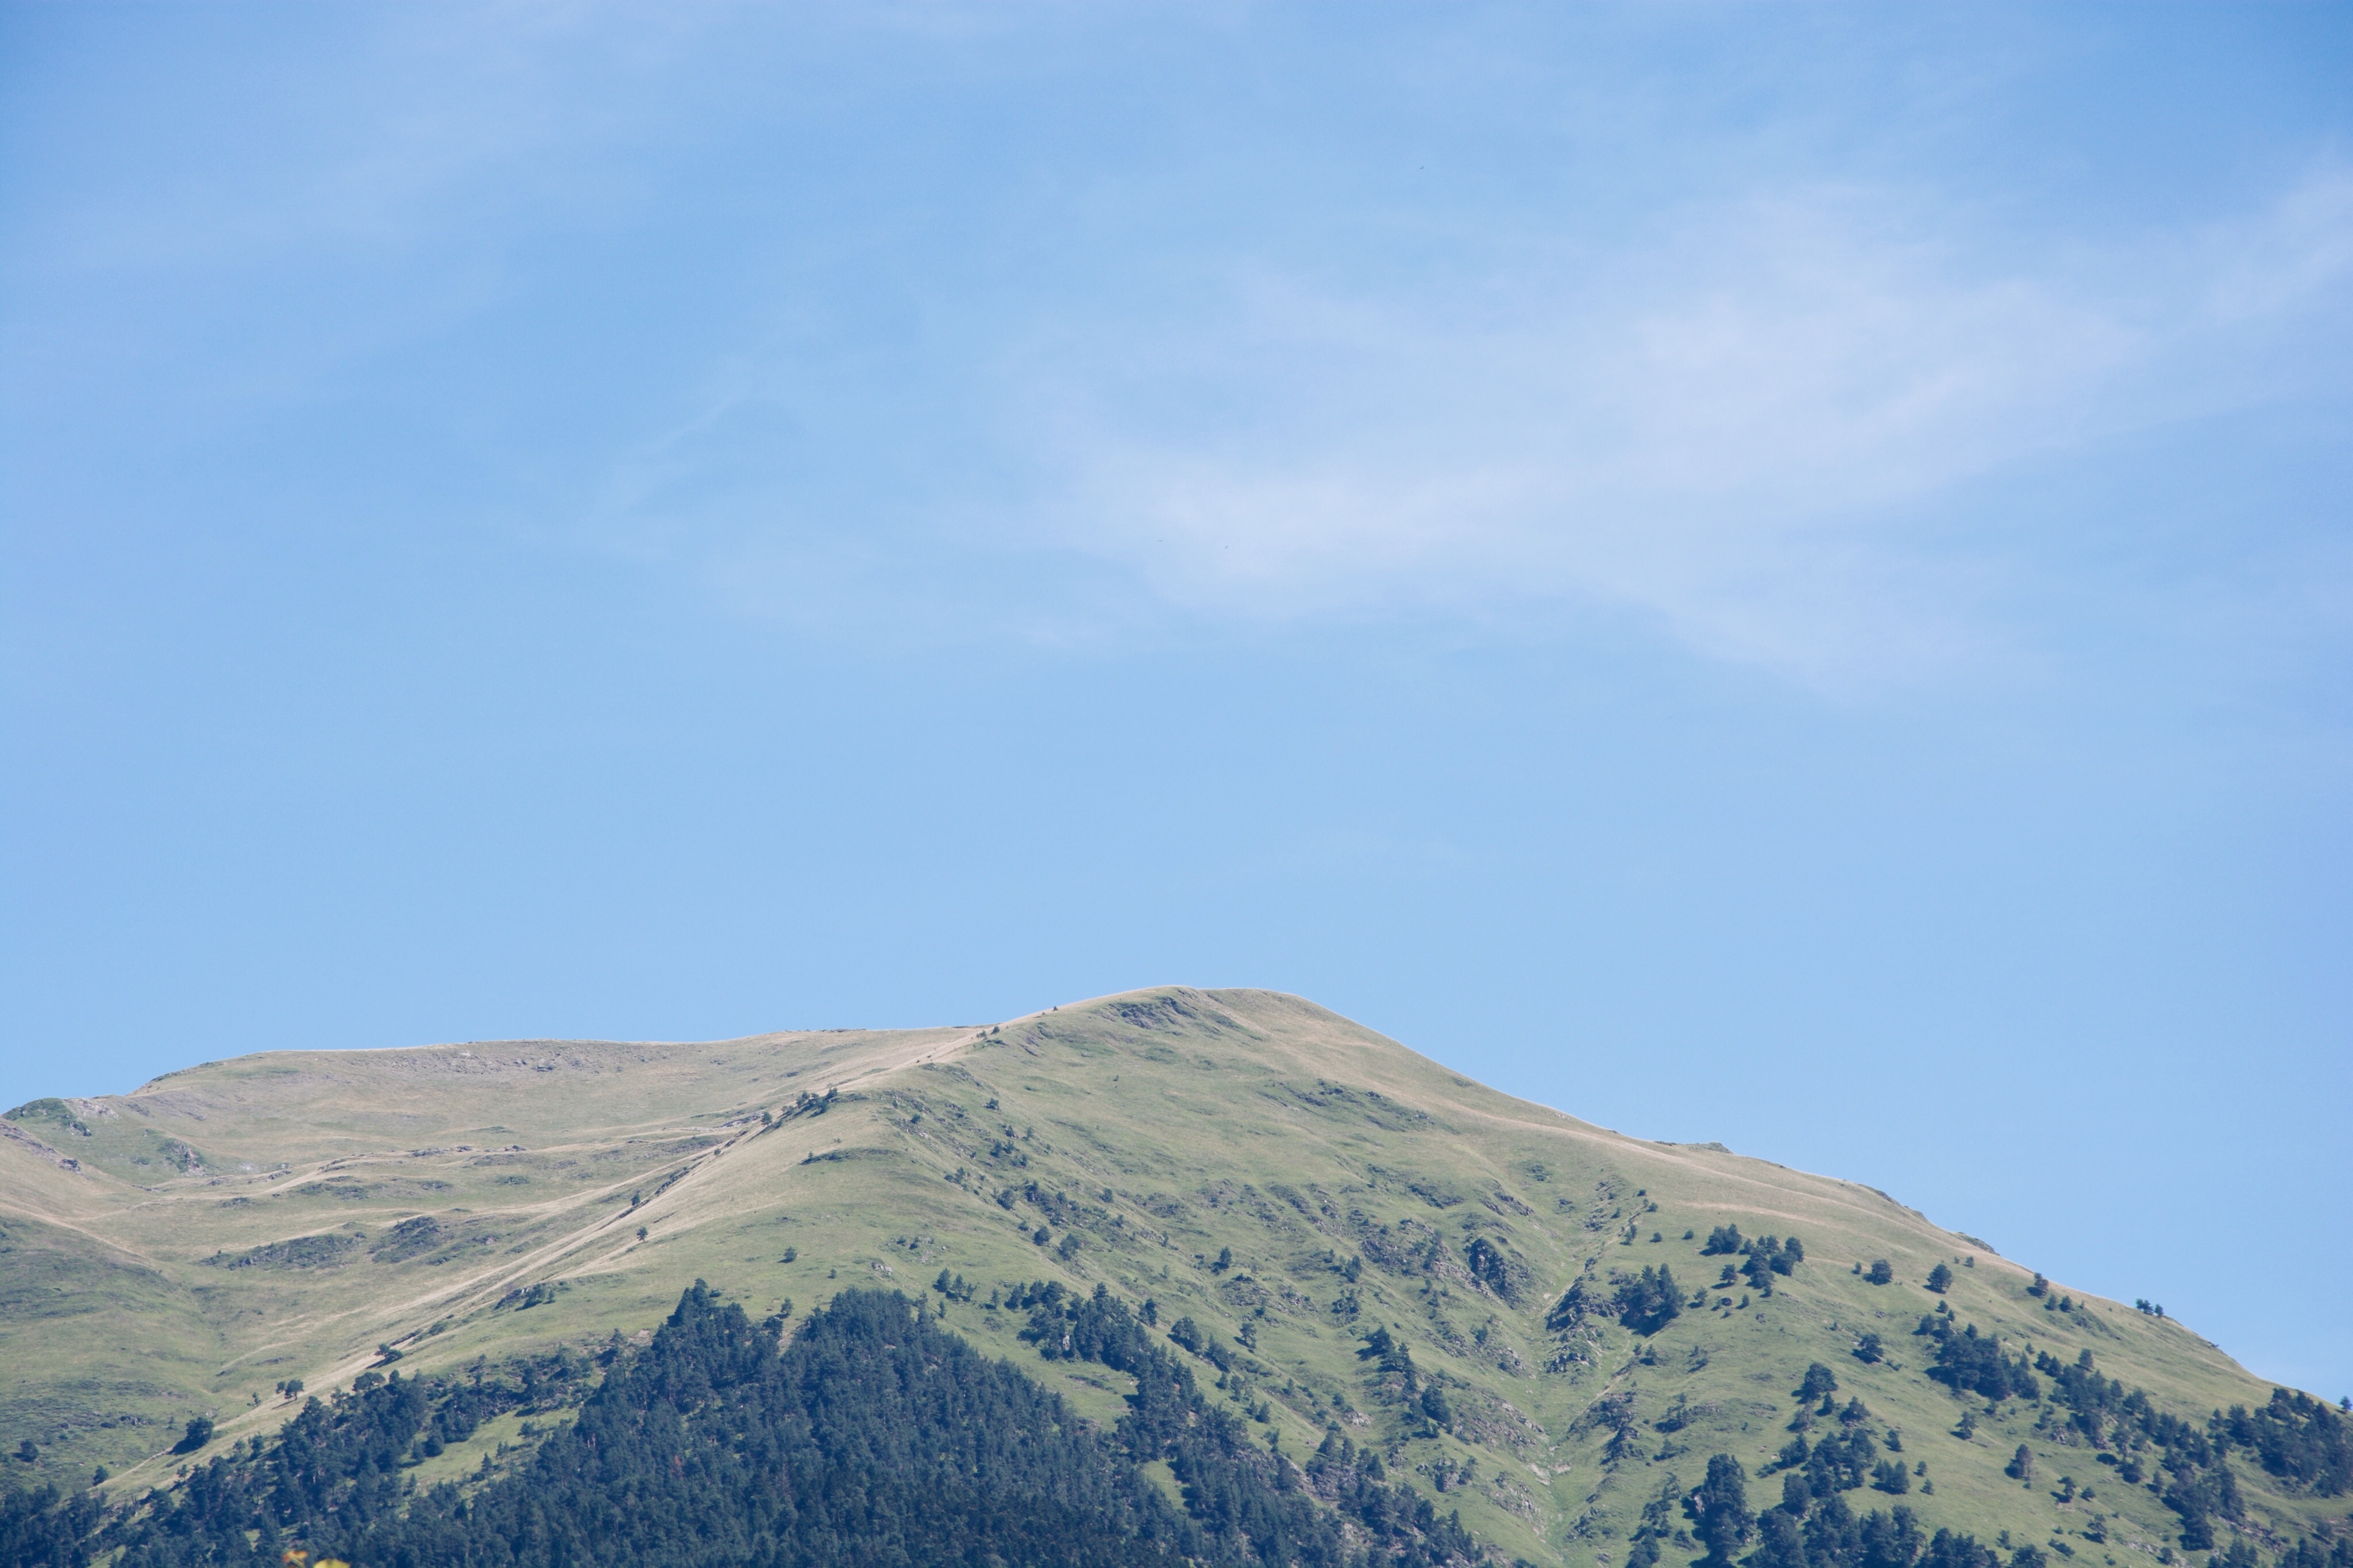
horizon, wilderness, mountain, snow, cloud, sky, hill, mountain range, ridge, summit, plateau, fell, ecosystem, landform, geographical feature, mountainous landforms